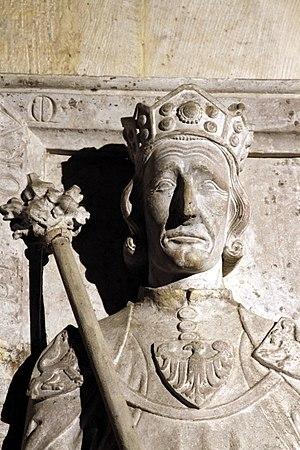
Le duché de Styrie était un duché situé dans le Sud de l’actuelle Autriche et au nord de l'actuelle Slovénie. Élevée au rang de duché en 1180, la Styrie a été dirigée en union personnelle par les ducs d'Autriche dès l'an 1192. Reçu par la maison de Habsbourg en 1276, il faisait partie des pays héréditaires autrichiens et une partie intégrante de l'Autriche intérieure.